Vukovar-Srijem County

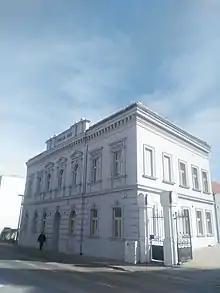
"Serb home" is a cultural institution of Serbs of Vukovar

Serbs form majority population in municipalities of Negoslavci (97.19%), Markušica (90.10%) (Gaboš, Karadžićevo, Ostrovo, Podrinje), Trpinja (89.75%) (Bobota, Bršadin, Pačetin, Vera, Ludvinci) and Borovo (89.73%). Outside of these municipalities Serbs form majority in villages Banovci, Vinkovački Banovci, Orolik, Srijemske Laze and Mlaka Antinska. Serbian minority communities live in Vukovar, Mirkovci, Tovarnik, Stari Jankovci, Novi Jankovci, Ilok, Bogdanovci, Tompojevci and Vinkovci.